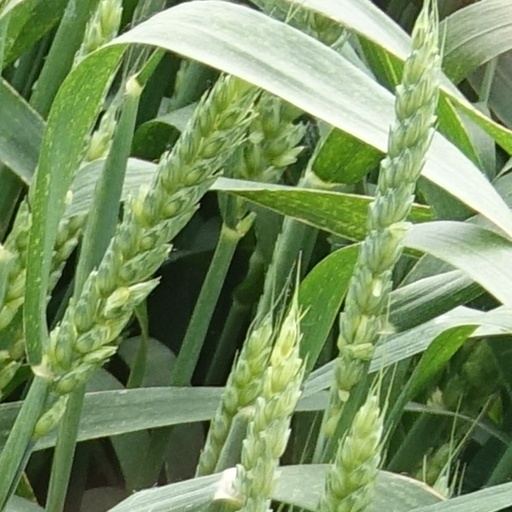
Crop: wheat